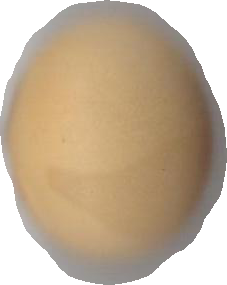
Variety: Dega